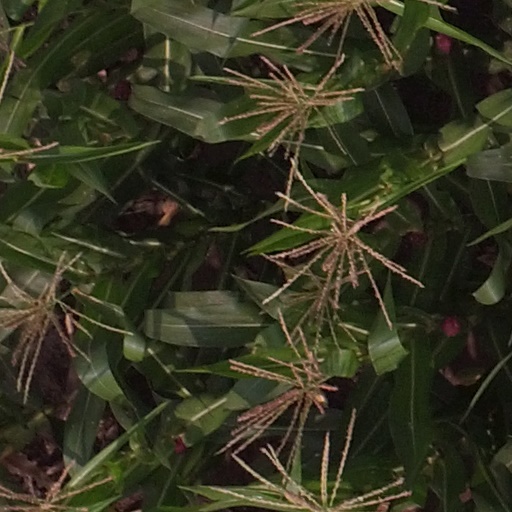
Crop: maize; corn